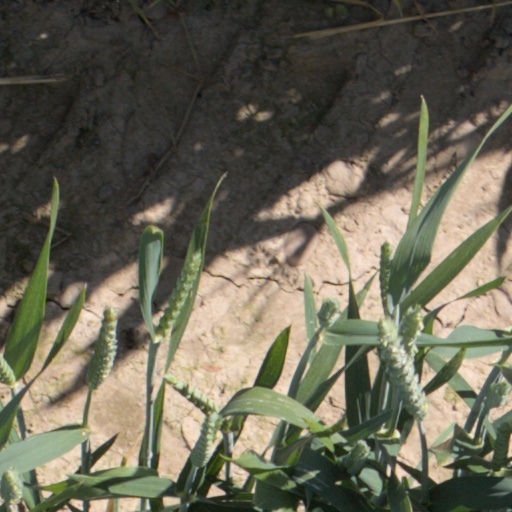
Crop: wheat